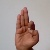
The image shows a hand gesture representing the letter 'F' in Indian Sign Language.